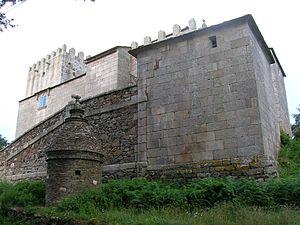
Cette liste non exhaustive répertorie les principaux châteaux en Espagne. Ils sont classés par communauté autonome.